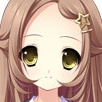
Portrait style: Anime Portrait